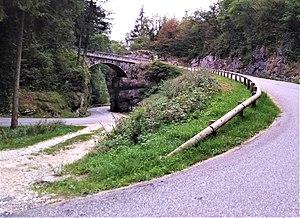
Tourniquet de Pierre-Chave
Saint-Aupre est une commune française située dans le département de l'Isère en région Auvergne-Rhône-Alpes.
Miribel-les-Échelles est une commune française située dans le département de l'Isère en région Auvergne-Rhône-Alpes.